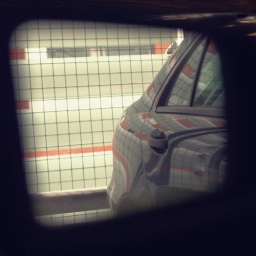
Just getting into the car to go home and this caught my eye in the wing mirror.